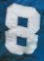
Number: 8